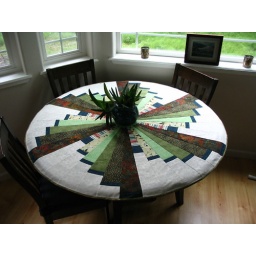
From the book Quilts Without Corners, Encore, by Cheryl Phillips. Side one of reversible table cover